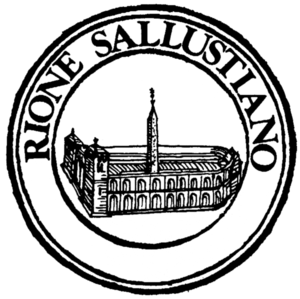
Sallustiano est l'un des 22 rioni de Rome. Il est désigné dans la nomenclature administrative par le code R.XVII.